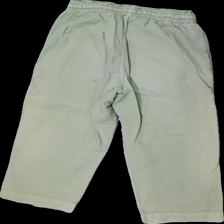
View: back
Type: Trousers
Category: Ladies
Brand: Cellbes
Colors: Green
Material: 100% Cotton
Cut: Cropped
Size: 38
Season: Spring
Stains: Major
Damage: color damage
Damage location: bottom left
Damage 2: Color damage
Damage 2 location: bottom right
Price range: <50
Recommended usage: Recycle
Description: Green trousers